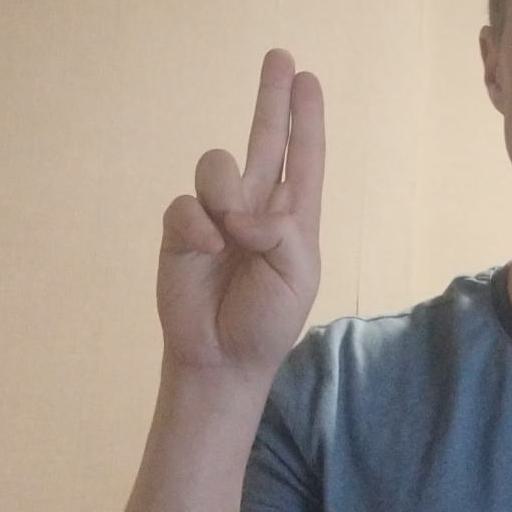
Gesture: two_up